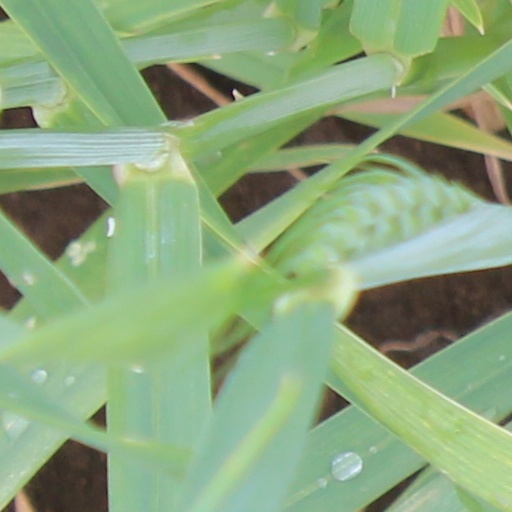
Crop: wheat